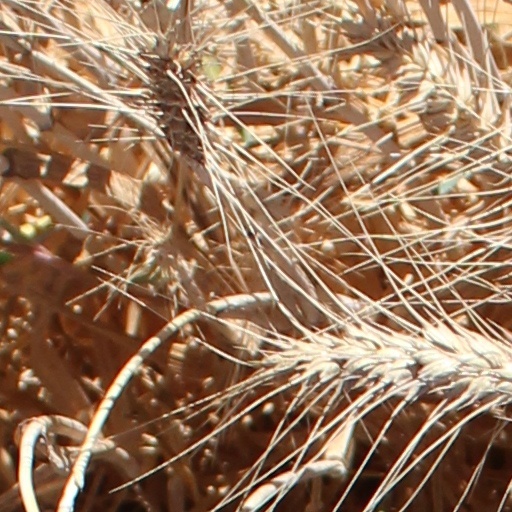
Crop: wheat